P-Coumaroylated anthocyanin

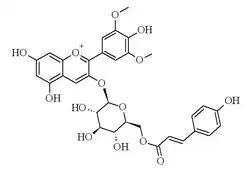
Malvidin-3-O-(6-p-coumaroyl)glucoside

"p"-Coumaroylated anthocyanins are a type of anthocyanins with a "p"-coumaric acid unit linked with a sugar to an anthocyanidin aglycone. 3-(6-"p"-Coumaroyl)glucosides are found in grape and wine. Cyanidin-3-"O"-(di-"p"-coumarylglucoside)-5-glucoside is found in dark opal basil. Red leaves of "Perilla frutescens" also accumulate cyanidin 3-(6-"O"-"p"-coumaroyl-β--glucoside)-5-(6-"O"-malonyl-β--glucoside).